Sakya Muni Buddha Gaya Temple

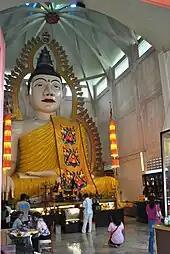
The 15-meter high statue of the seated Buddha

The Sakya Muni Buddha Gaya Temple was founded in 1927 by a Thai monk known as Ven Vutthisara. The temple grew in popularity and, in 1930, Ven Vutthisasara built the present temple building with a donation from Aw Boon Haw and Aw Boon Par.